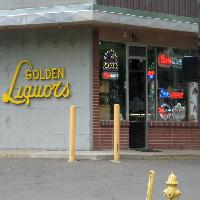
Weather: cloudy or overcast